M1917 Browning machine gun

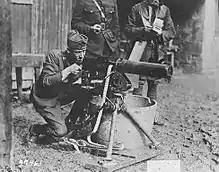
US Army 2nd Lt. Valmore A. Browning test firing a Browning machine gun. This gun was used in the Argonne Sector.

In 1900, John Moses Browning filed a patent for a recoil-powered automatic gun. Browning did not work on the gun again until 1910, when he built a water-cooled prototype of the 1900 design. Although the gun worked well, Browning improved the design slightly. Browning replaced side ejection with bottom ejection, added a buffer for smoother operation, replaced the hammer with a two piece firing pin, and made some other minor improvements. The basic design of the gun was still the 1900 design.